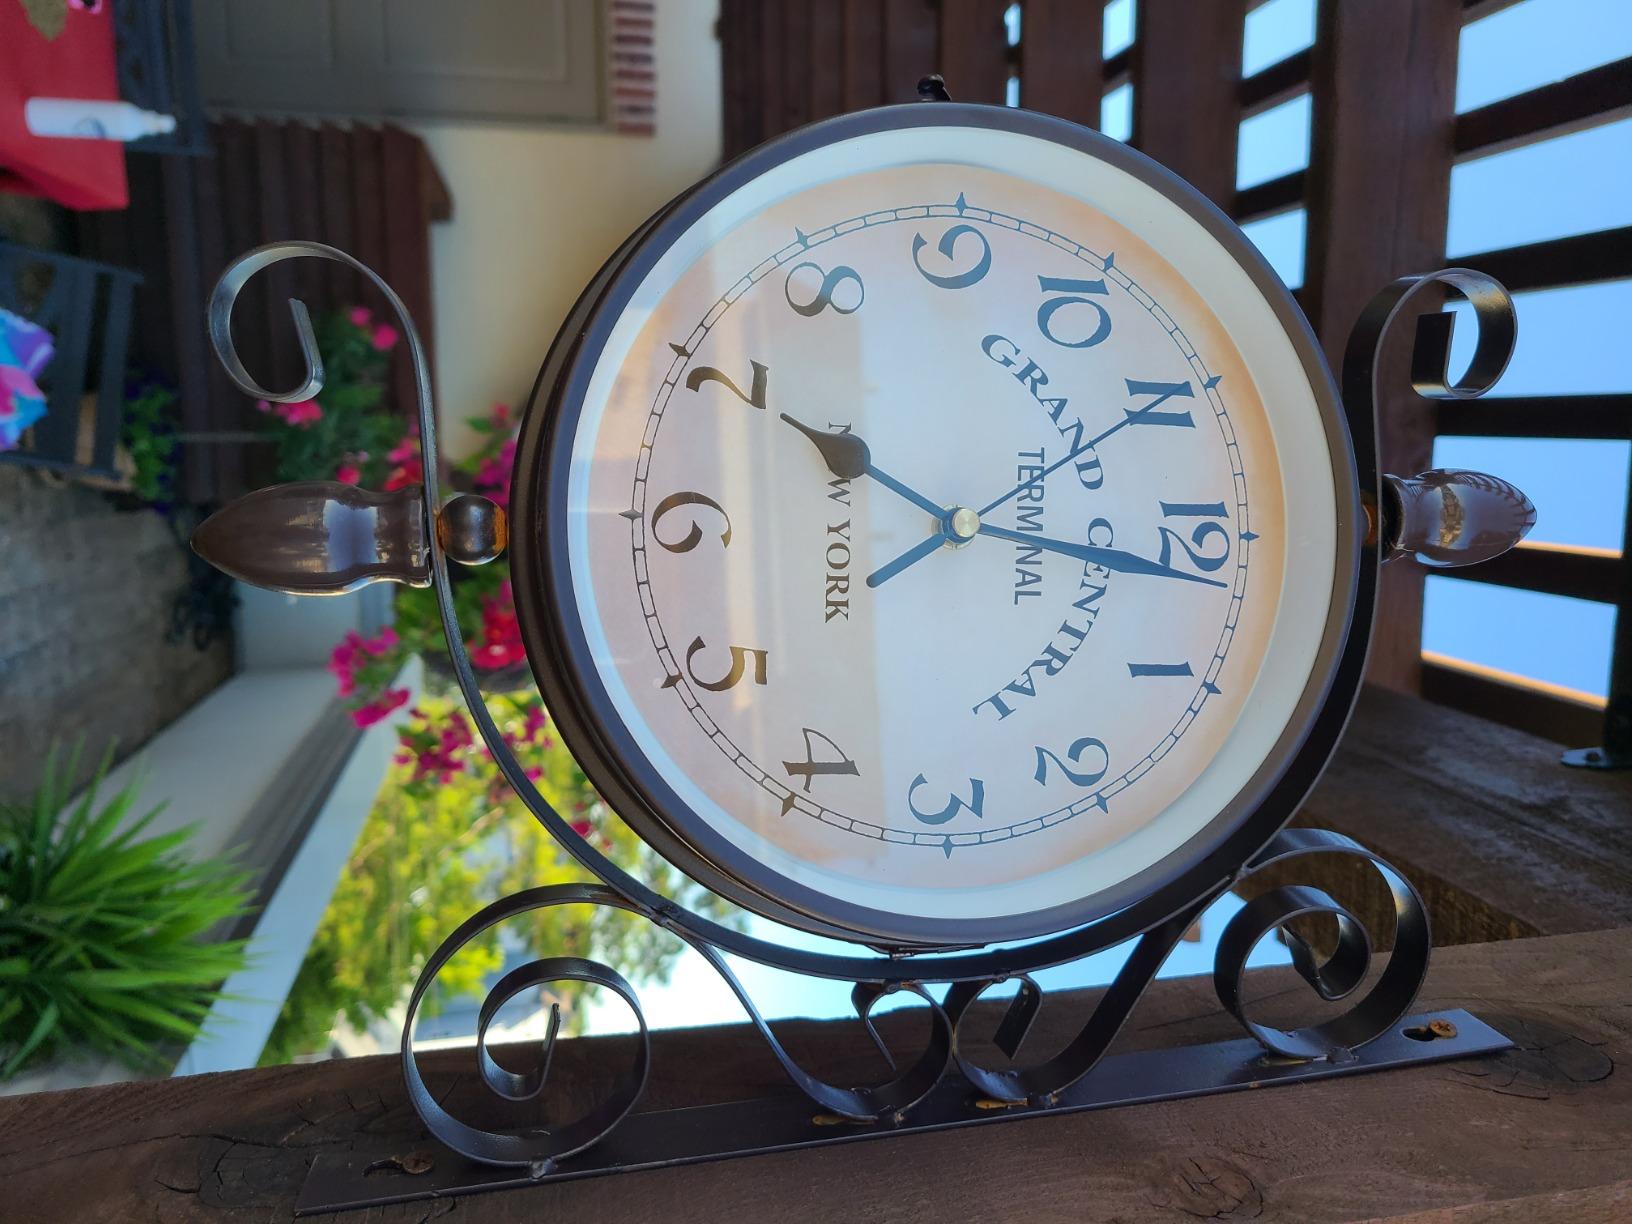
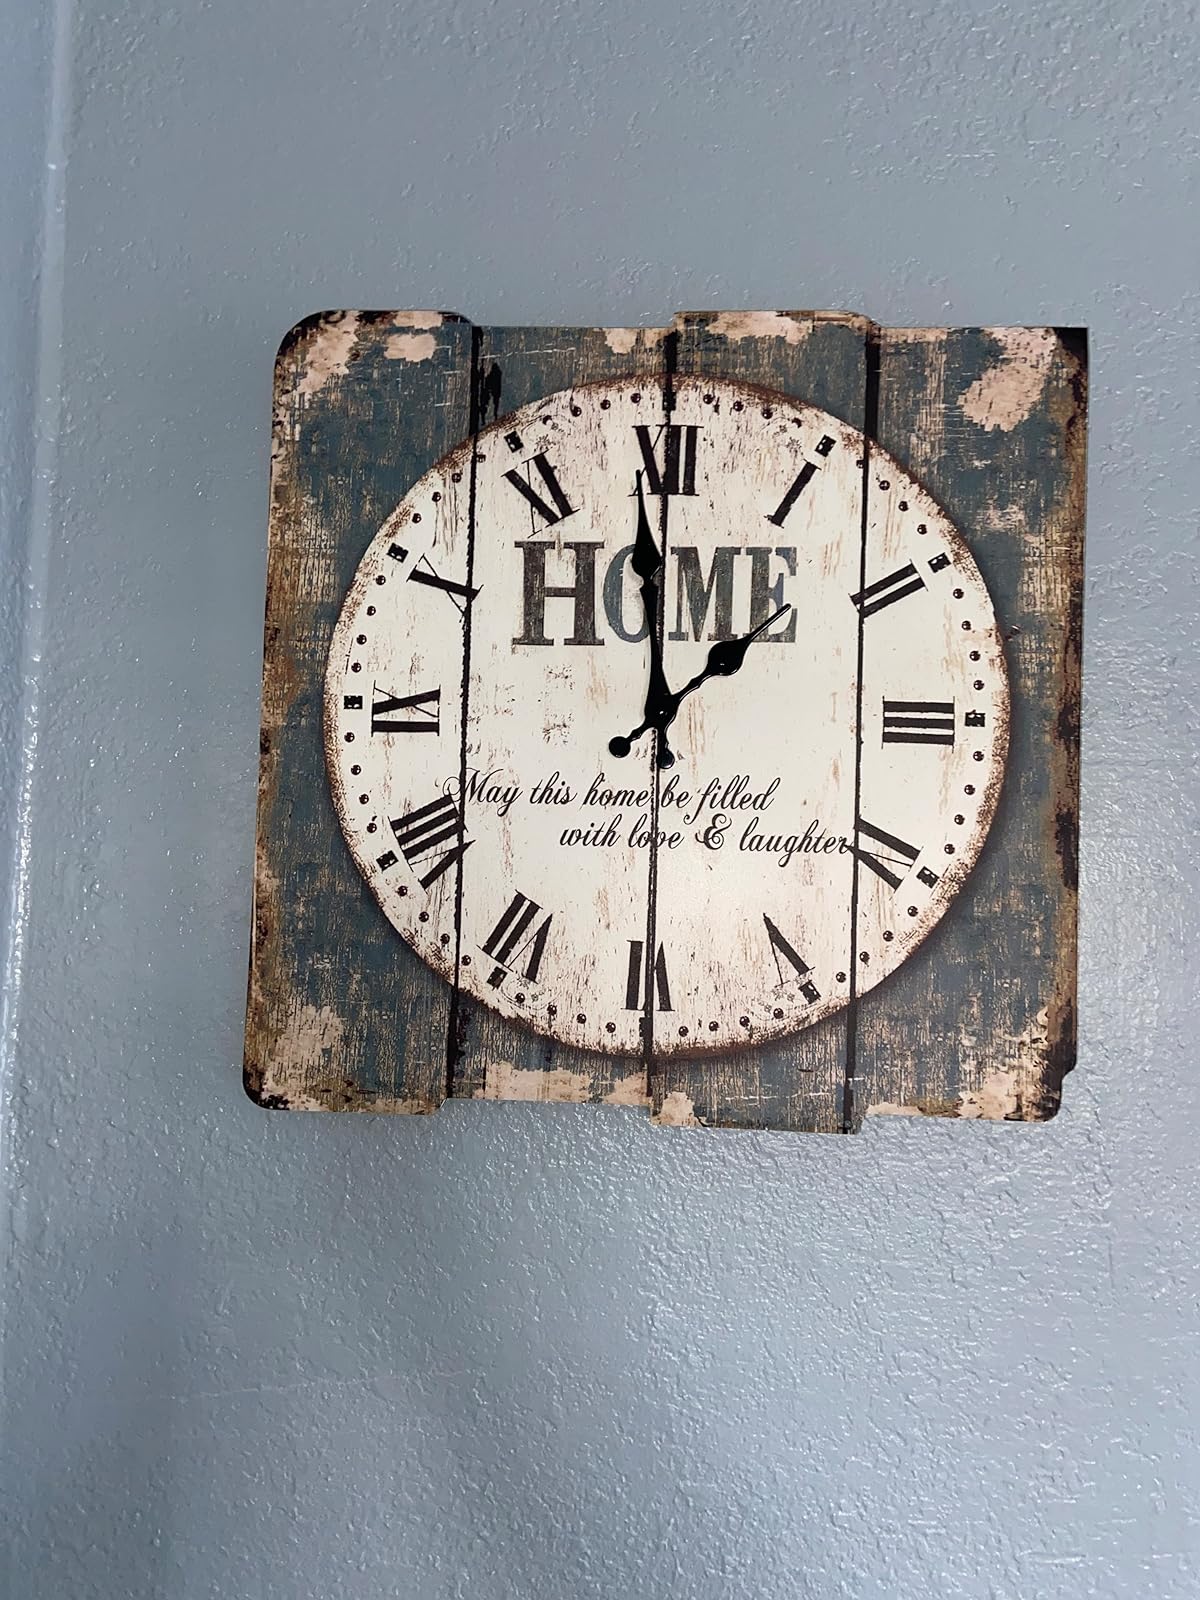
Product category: clock
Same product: no